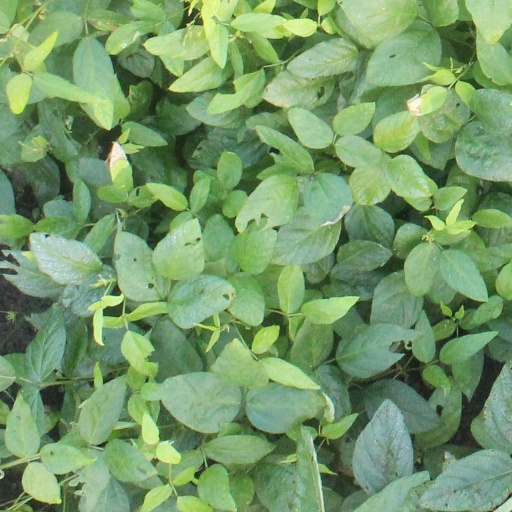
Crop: soybean